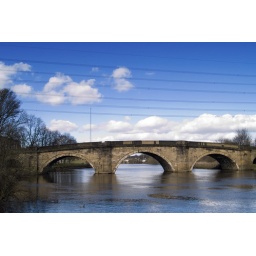
The bridge built in 1804 over the river Aire at Ferrybridge Power Station